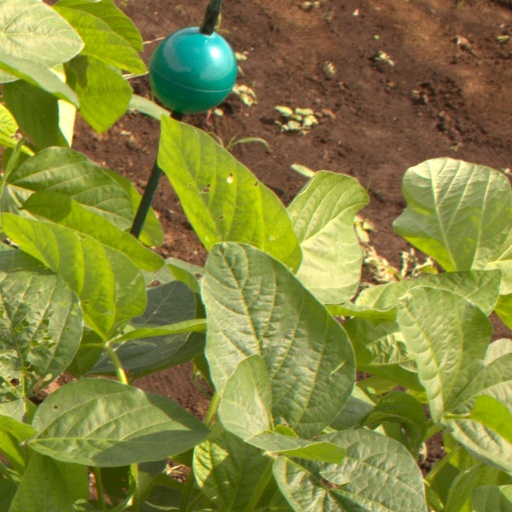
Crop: soybean